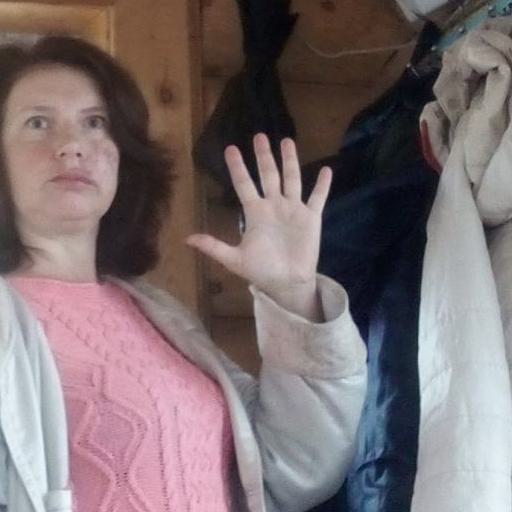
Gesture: palm